Shin-Kanuma Station

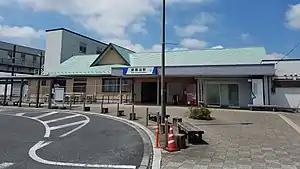
Shin-Kanuma Station in August 2021

is a railway station in the city of Kanuma, Tochigi, Japan, operated by the private railway operator Tobu Railway. The station is numbered "TN-18".